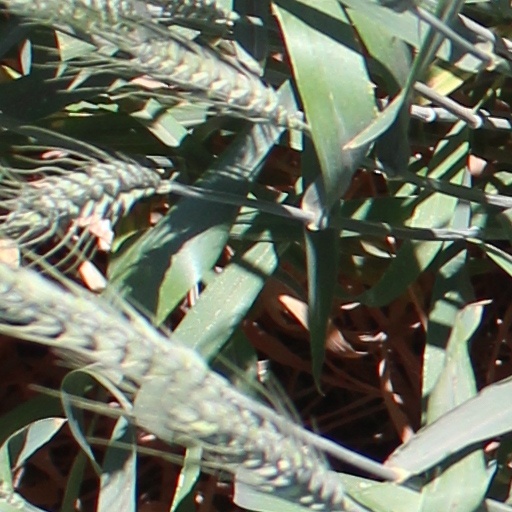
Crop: wheat